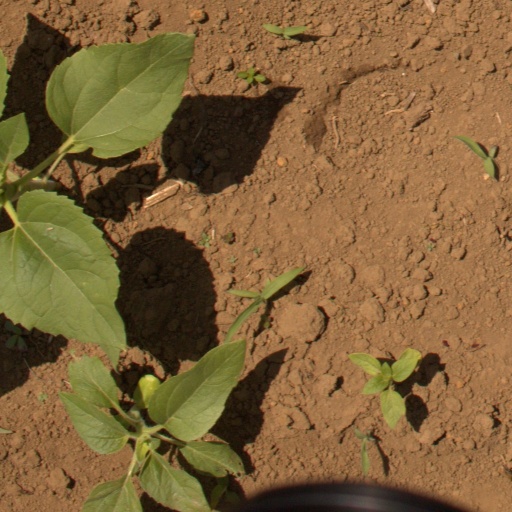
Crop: Jerusalem artichoke